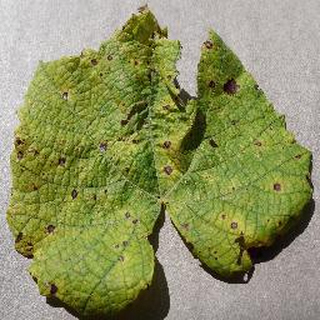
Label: grape_leaf_blight